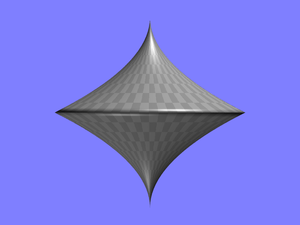
La toupie de Mendras est une modélisation graphique du concept de moyennisation, réalisée et explicitée par Henri Mendras.